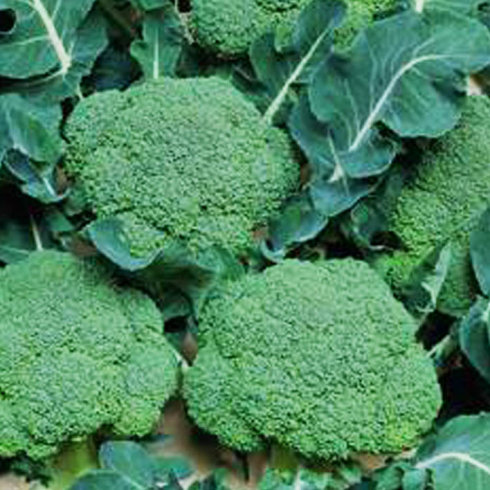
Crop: unknown
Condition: broccoli